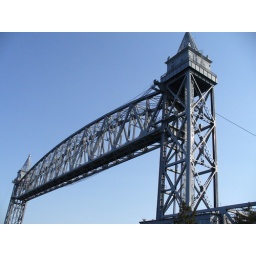
The bridge lowers to let trains cross the canal and rests in the &amp;quot;up&amp;quot; position